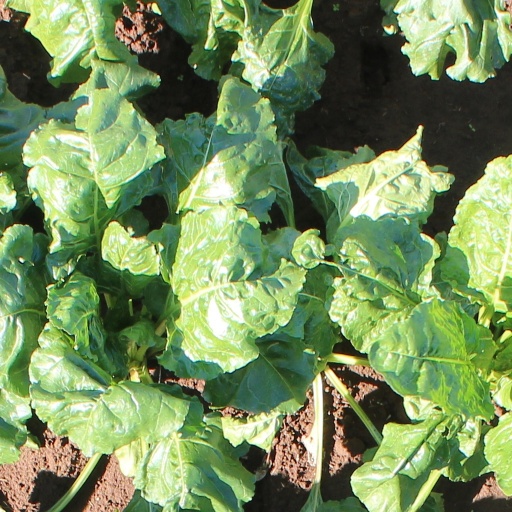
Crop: sugar beet